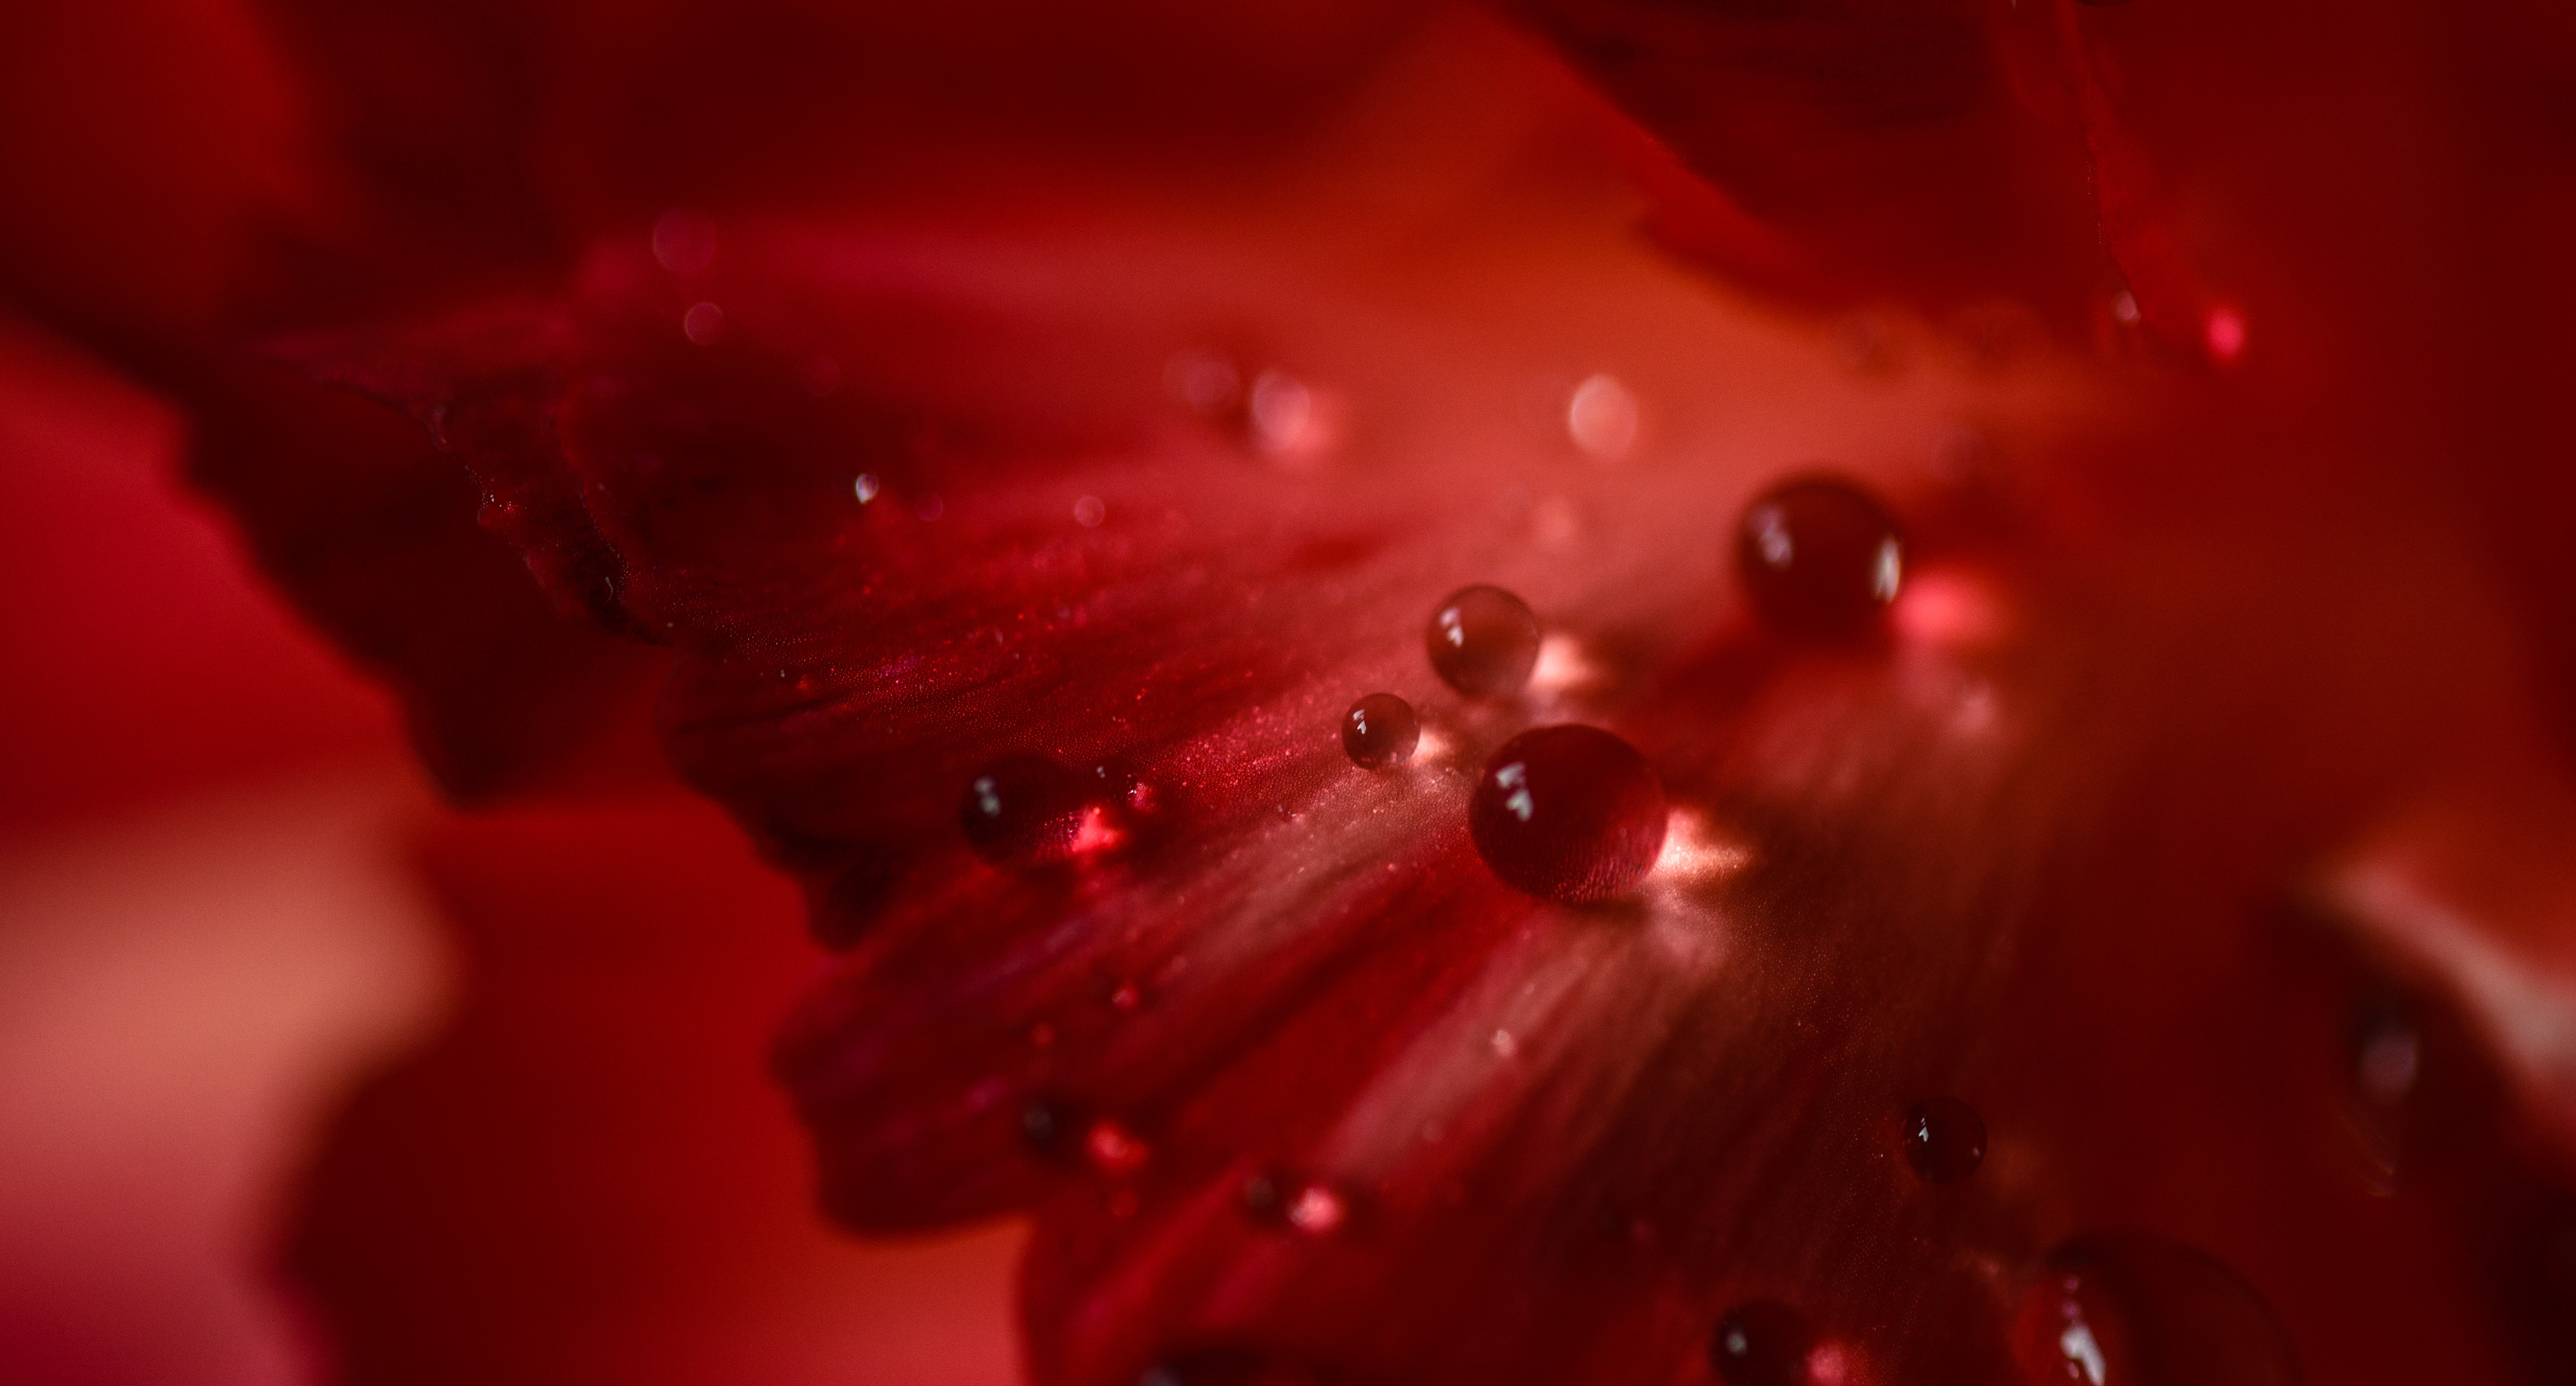
drop, dew, plant, photography, flower, petal, red, close up, moisture, macro photography, computer wallpaper